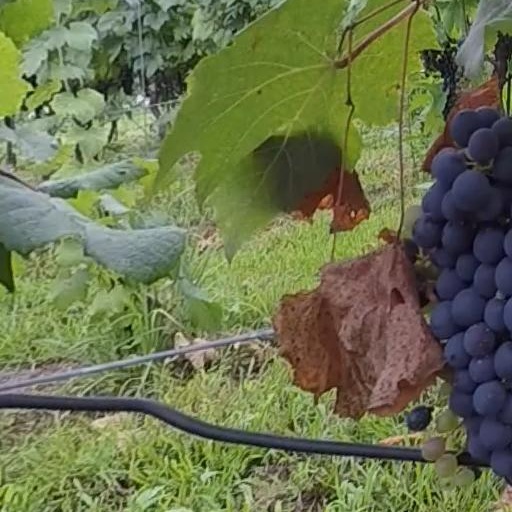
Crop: grape